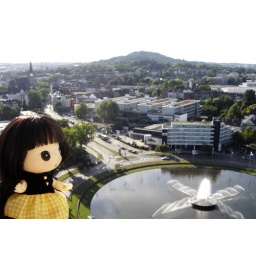
The view from our balcony.We live on the 20th floor of a 22-storey building in Aachen.Chi was astonished ;)